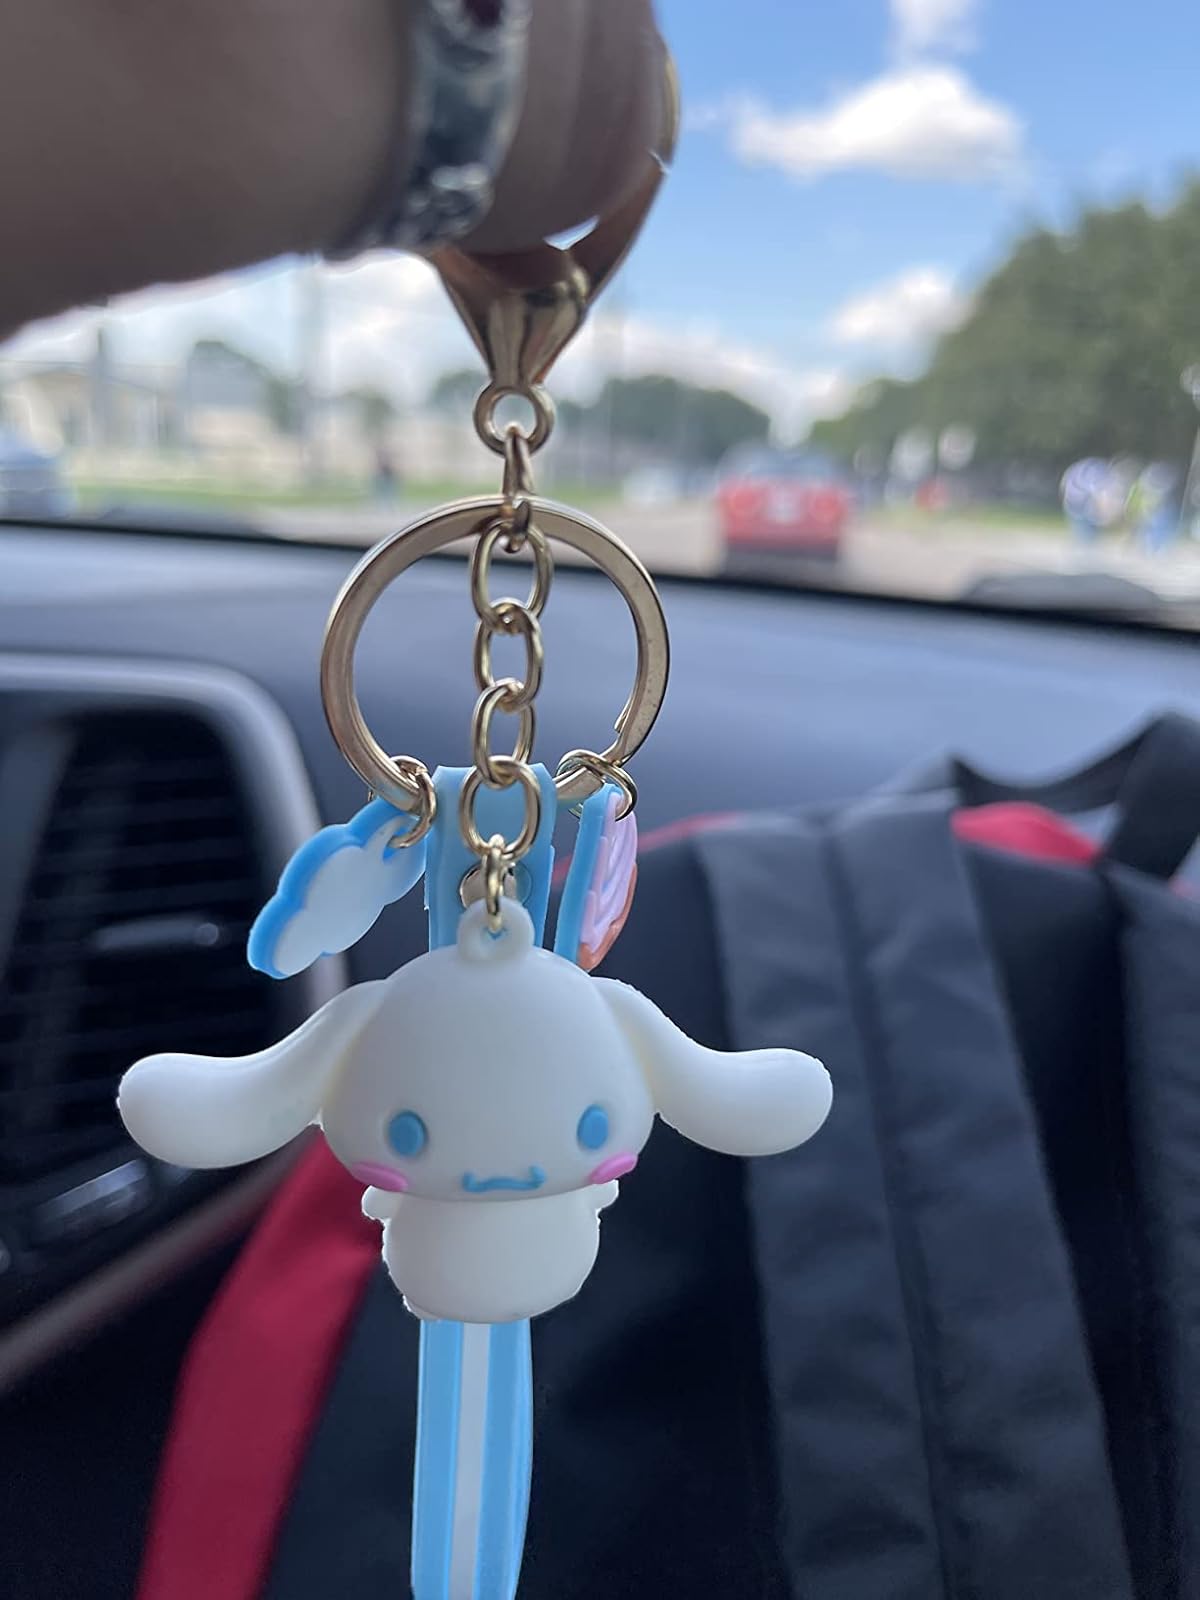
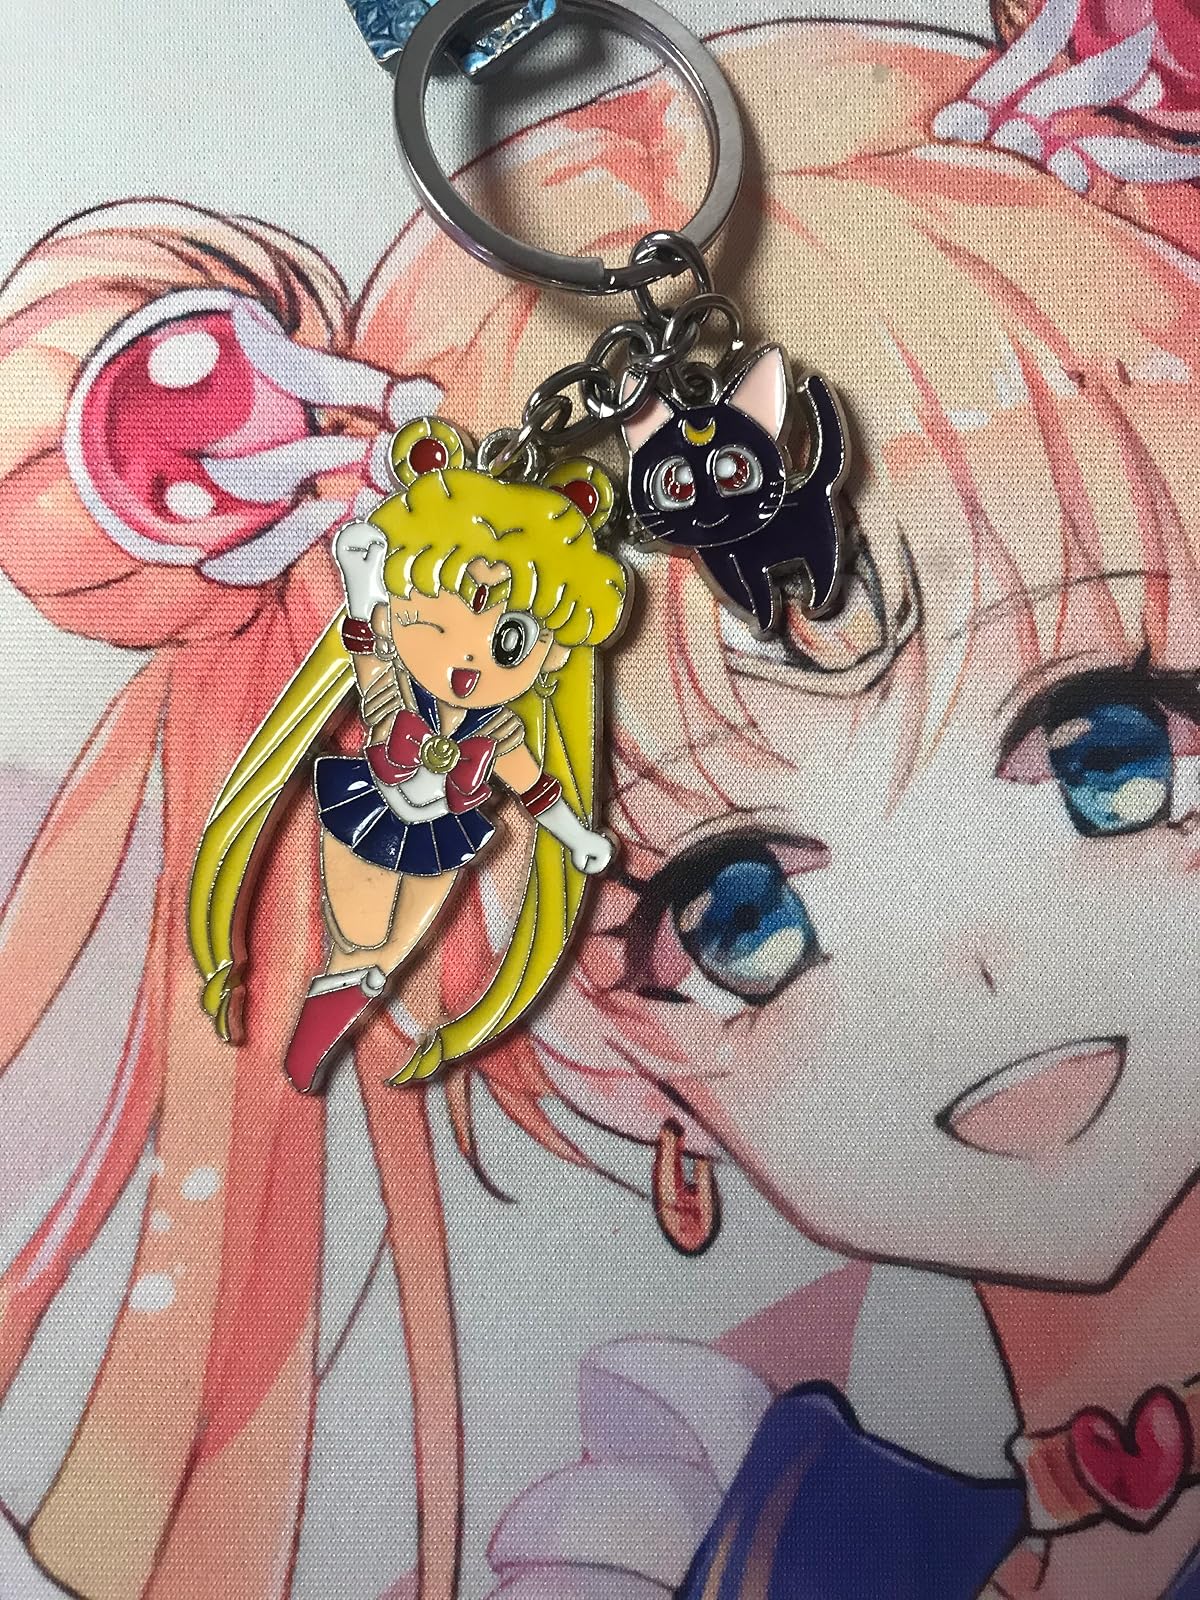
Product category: accessories_keychain
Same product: no